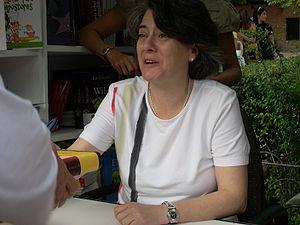
Matilde Asensi, née le 19 juin 1962 à Alicante, est une femme de lettres et journaliste espagnole. Elle écrit principalement des romans historiques et des romans policiers historiques.